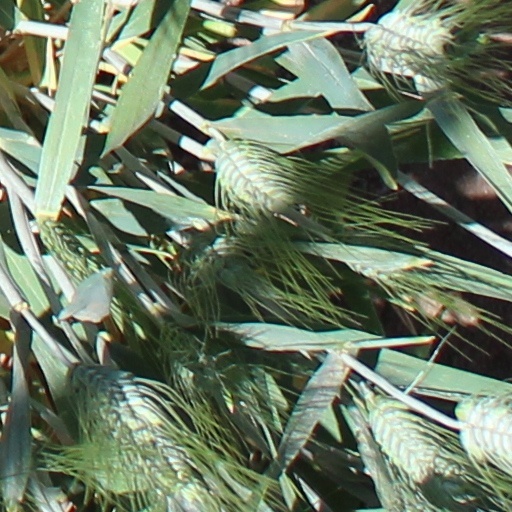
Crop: wheat